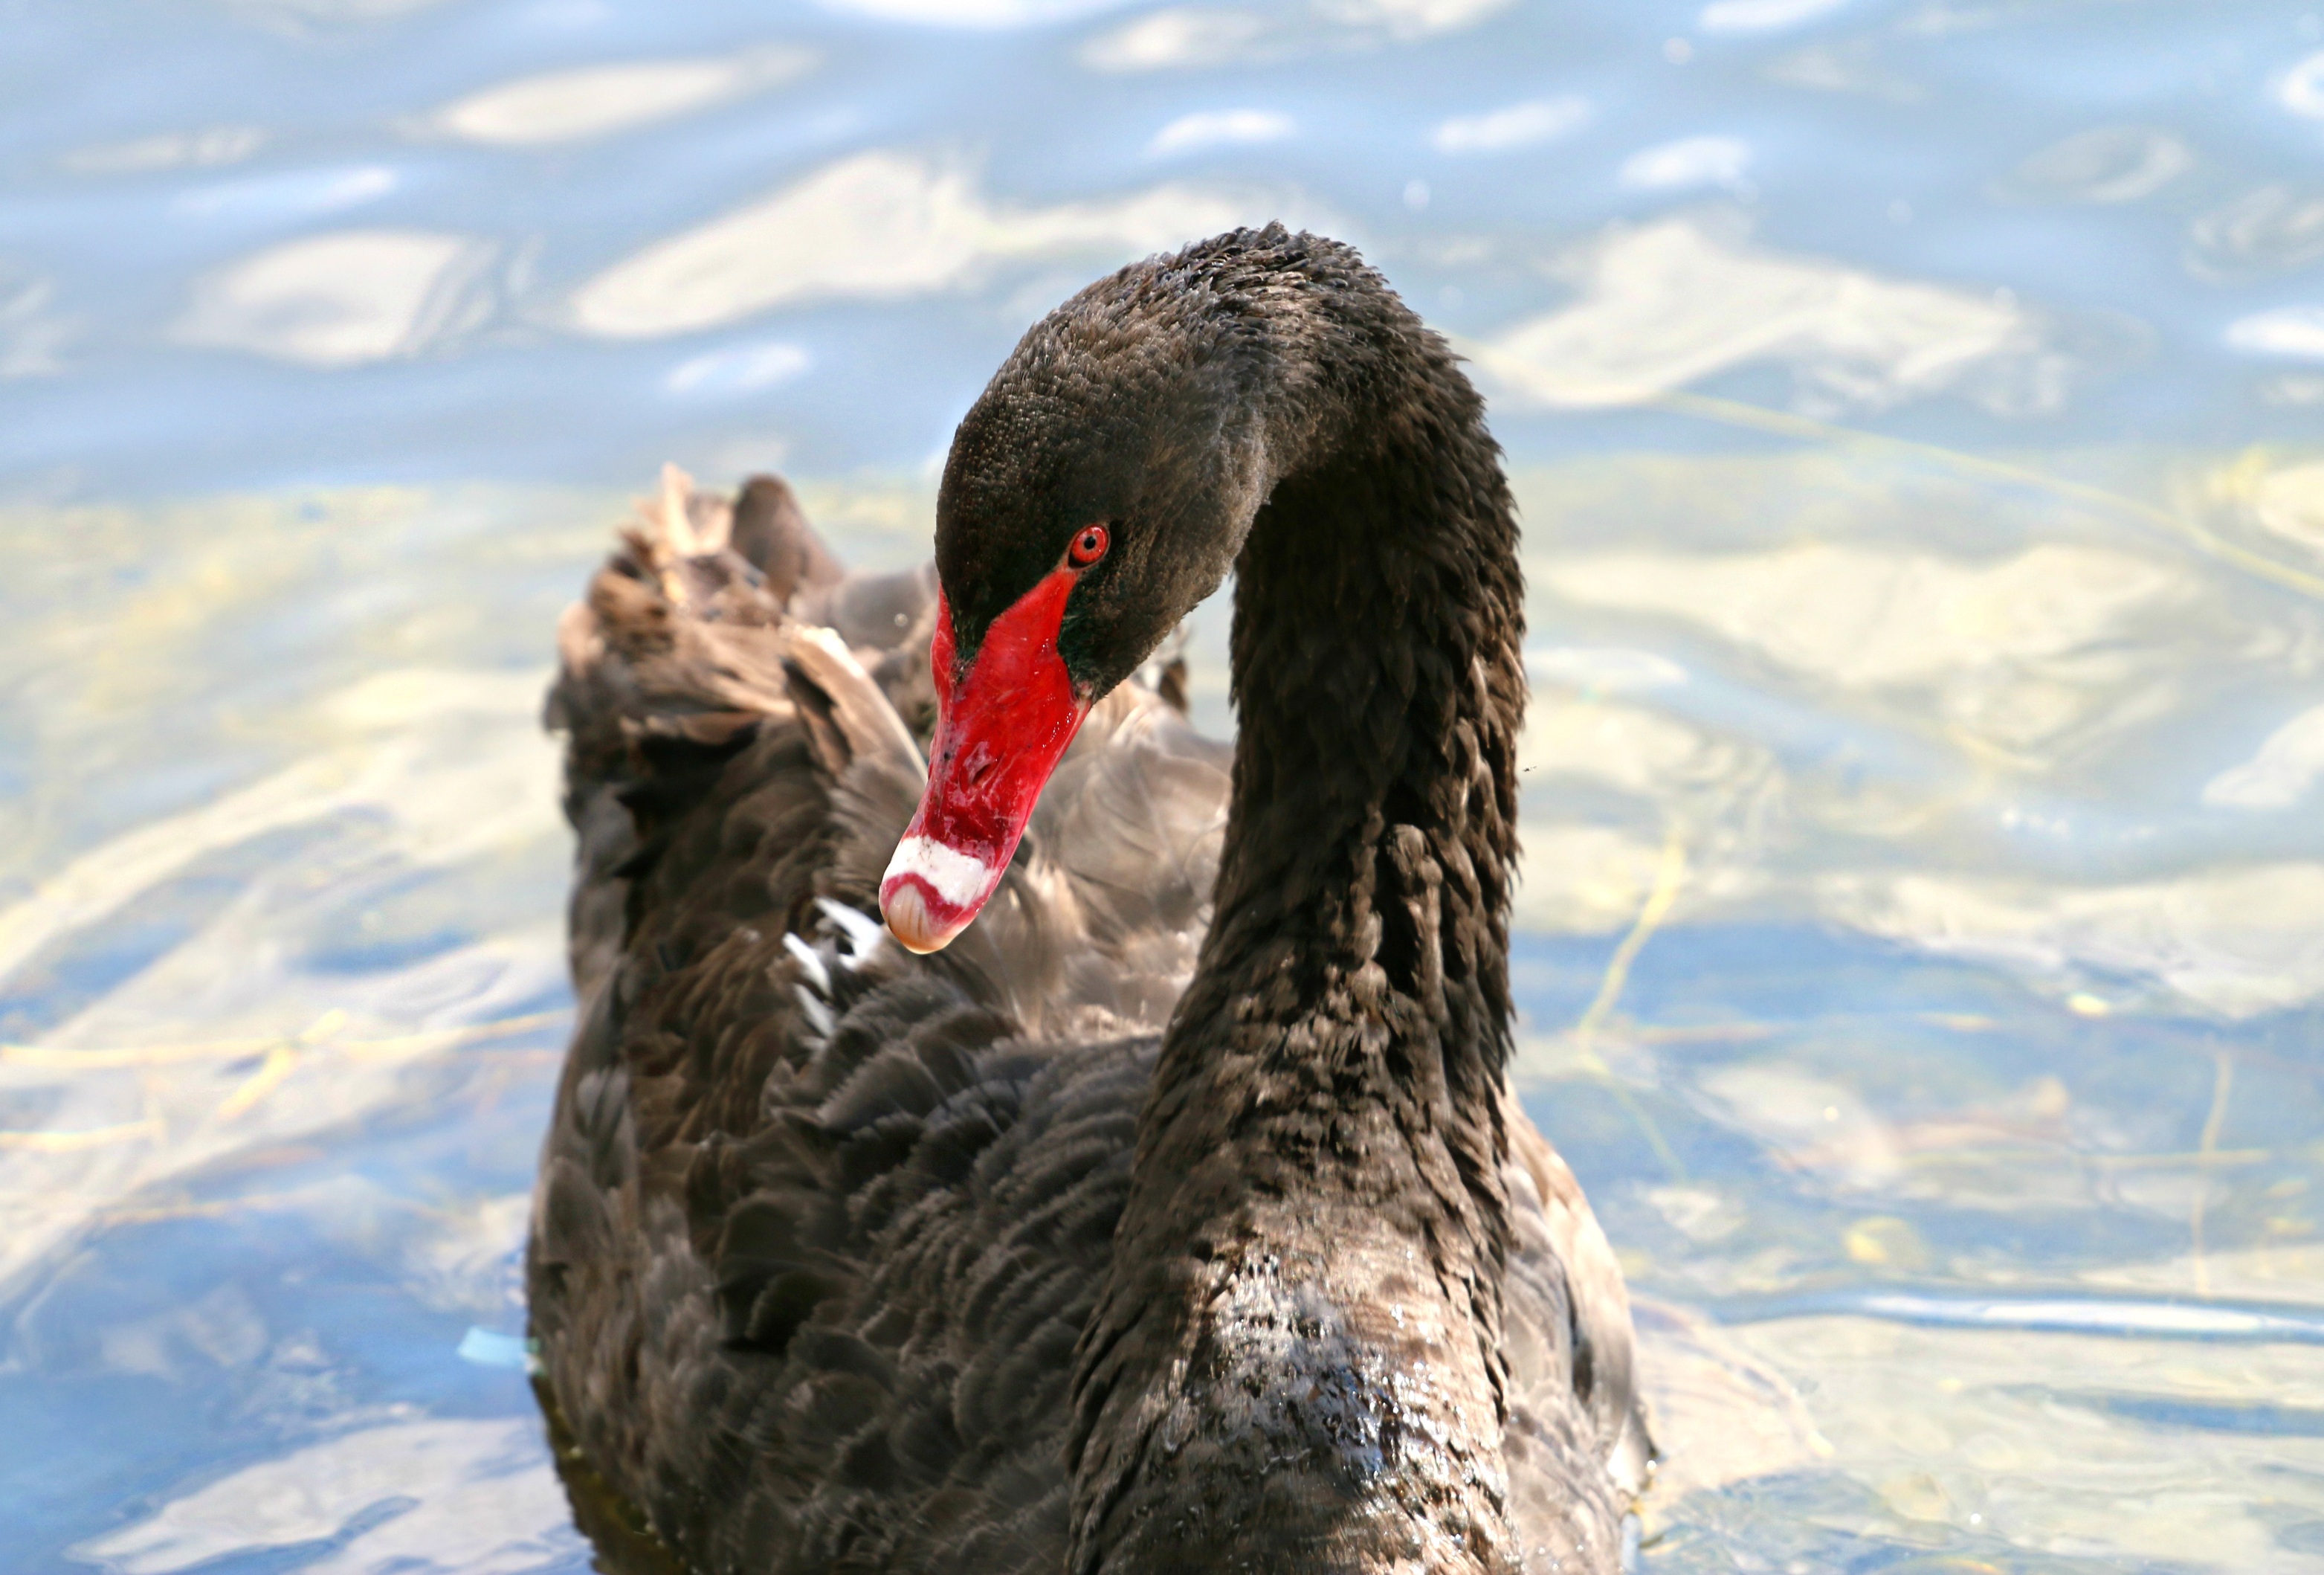
winter, bird, wing, pond, wildlife, beak, black, fauna, swan, grace, lovely, neck, vertebrate, beauty, beautiful, elegant, waterfowl, water bird, black swan, ducks geese and swans